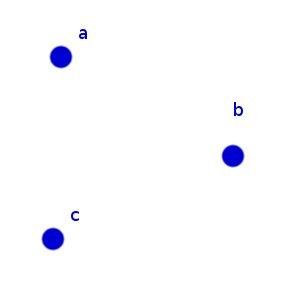
En mathématiques, plus spécialement en théorie des graphes, un graphe nul désigne soit un graphe d'ordre zéro, soit un graphe avec sommets mais sans arêtes.